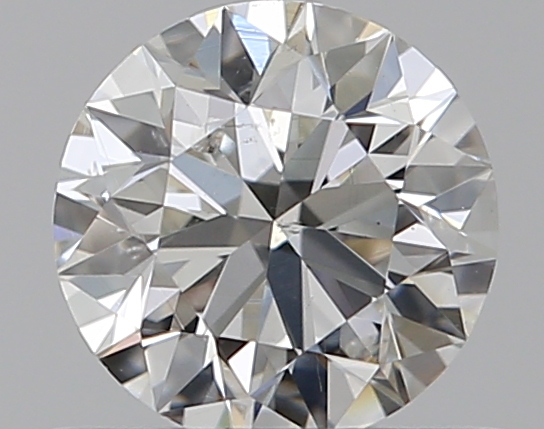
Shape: round
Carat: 0.55
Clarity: SI2
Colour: H
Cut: EX
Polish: EX
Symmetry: EX
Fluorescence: N
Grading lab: GIA
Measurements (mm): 5.18 x 5.21 x 3.26